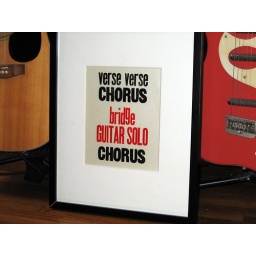
Old print - new photo. Wood type in red and black on opalescent cover stock.